San Diego Stadium

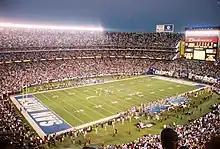
An NFL Chargers playoff game in 2007

The stadium was the site of the 1980 AFC Championship Game, which the "Bolts" lost to their AFC West and in-state rival, the Oakland Raiders, 34–27. The Chargers also hosted Wild Card and Divisional Playoff games in 1979, 1980, 1992, 1994, 1995, 2004, 2006, 2007, 2008 and 2009, going 5–6 in all playoff games held at the stadium. The Chargers won all their games at the stadium against the Detroit Lions (5–0—0) and Jacksonville Jaguars (4–0—0), but lost all their meetups against the Atlanta Falcons (0–6—0), Carolina Panthers (0–3—0), and Green Bay Packers (0–6—0). The Chargers moved to Dignity Health Sports Park in Carson, a suburb of Los Angeles, following the 2016 NFL season.